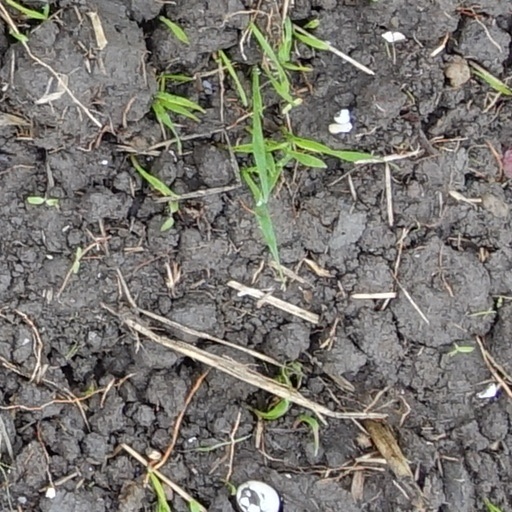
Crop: wheat